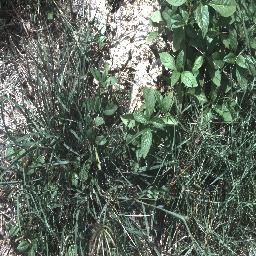
Label: negative